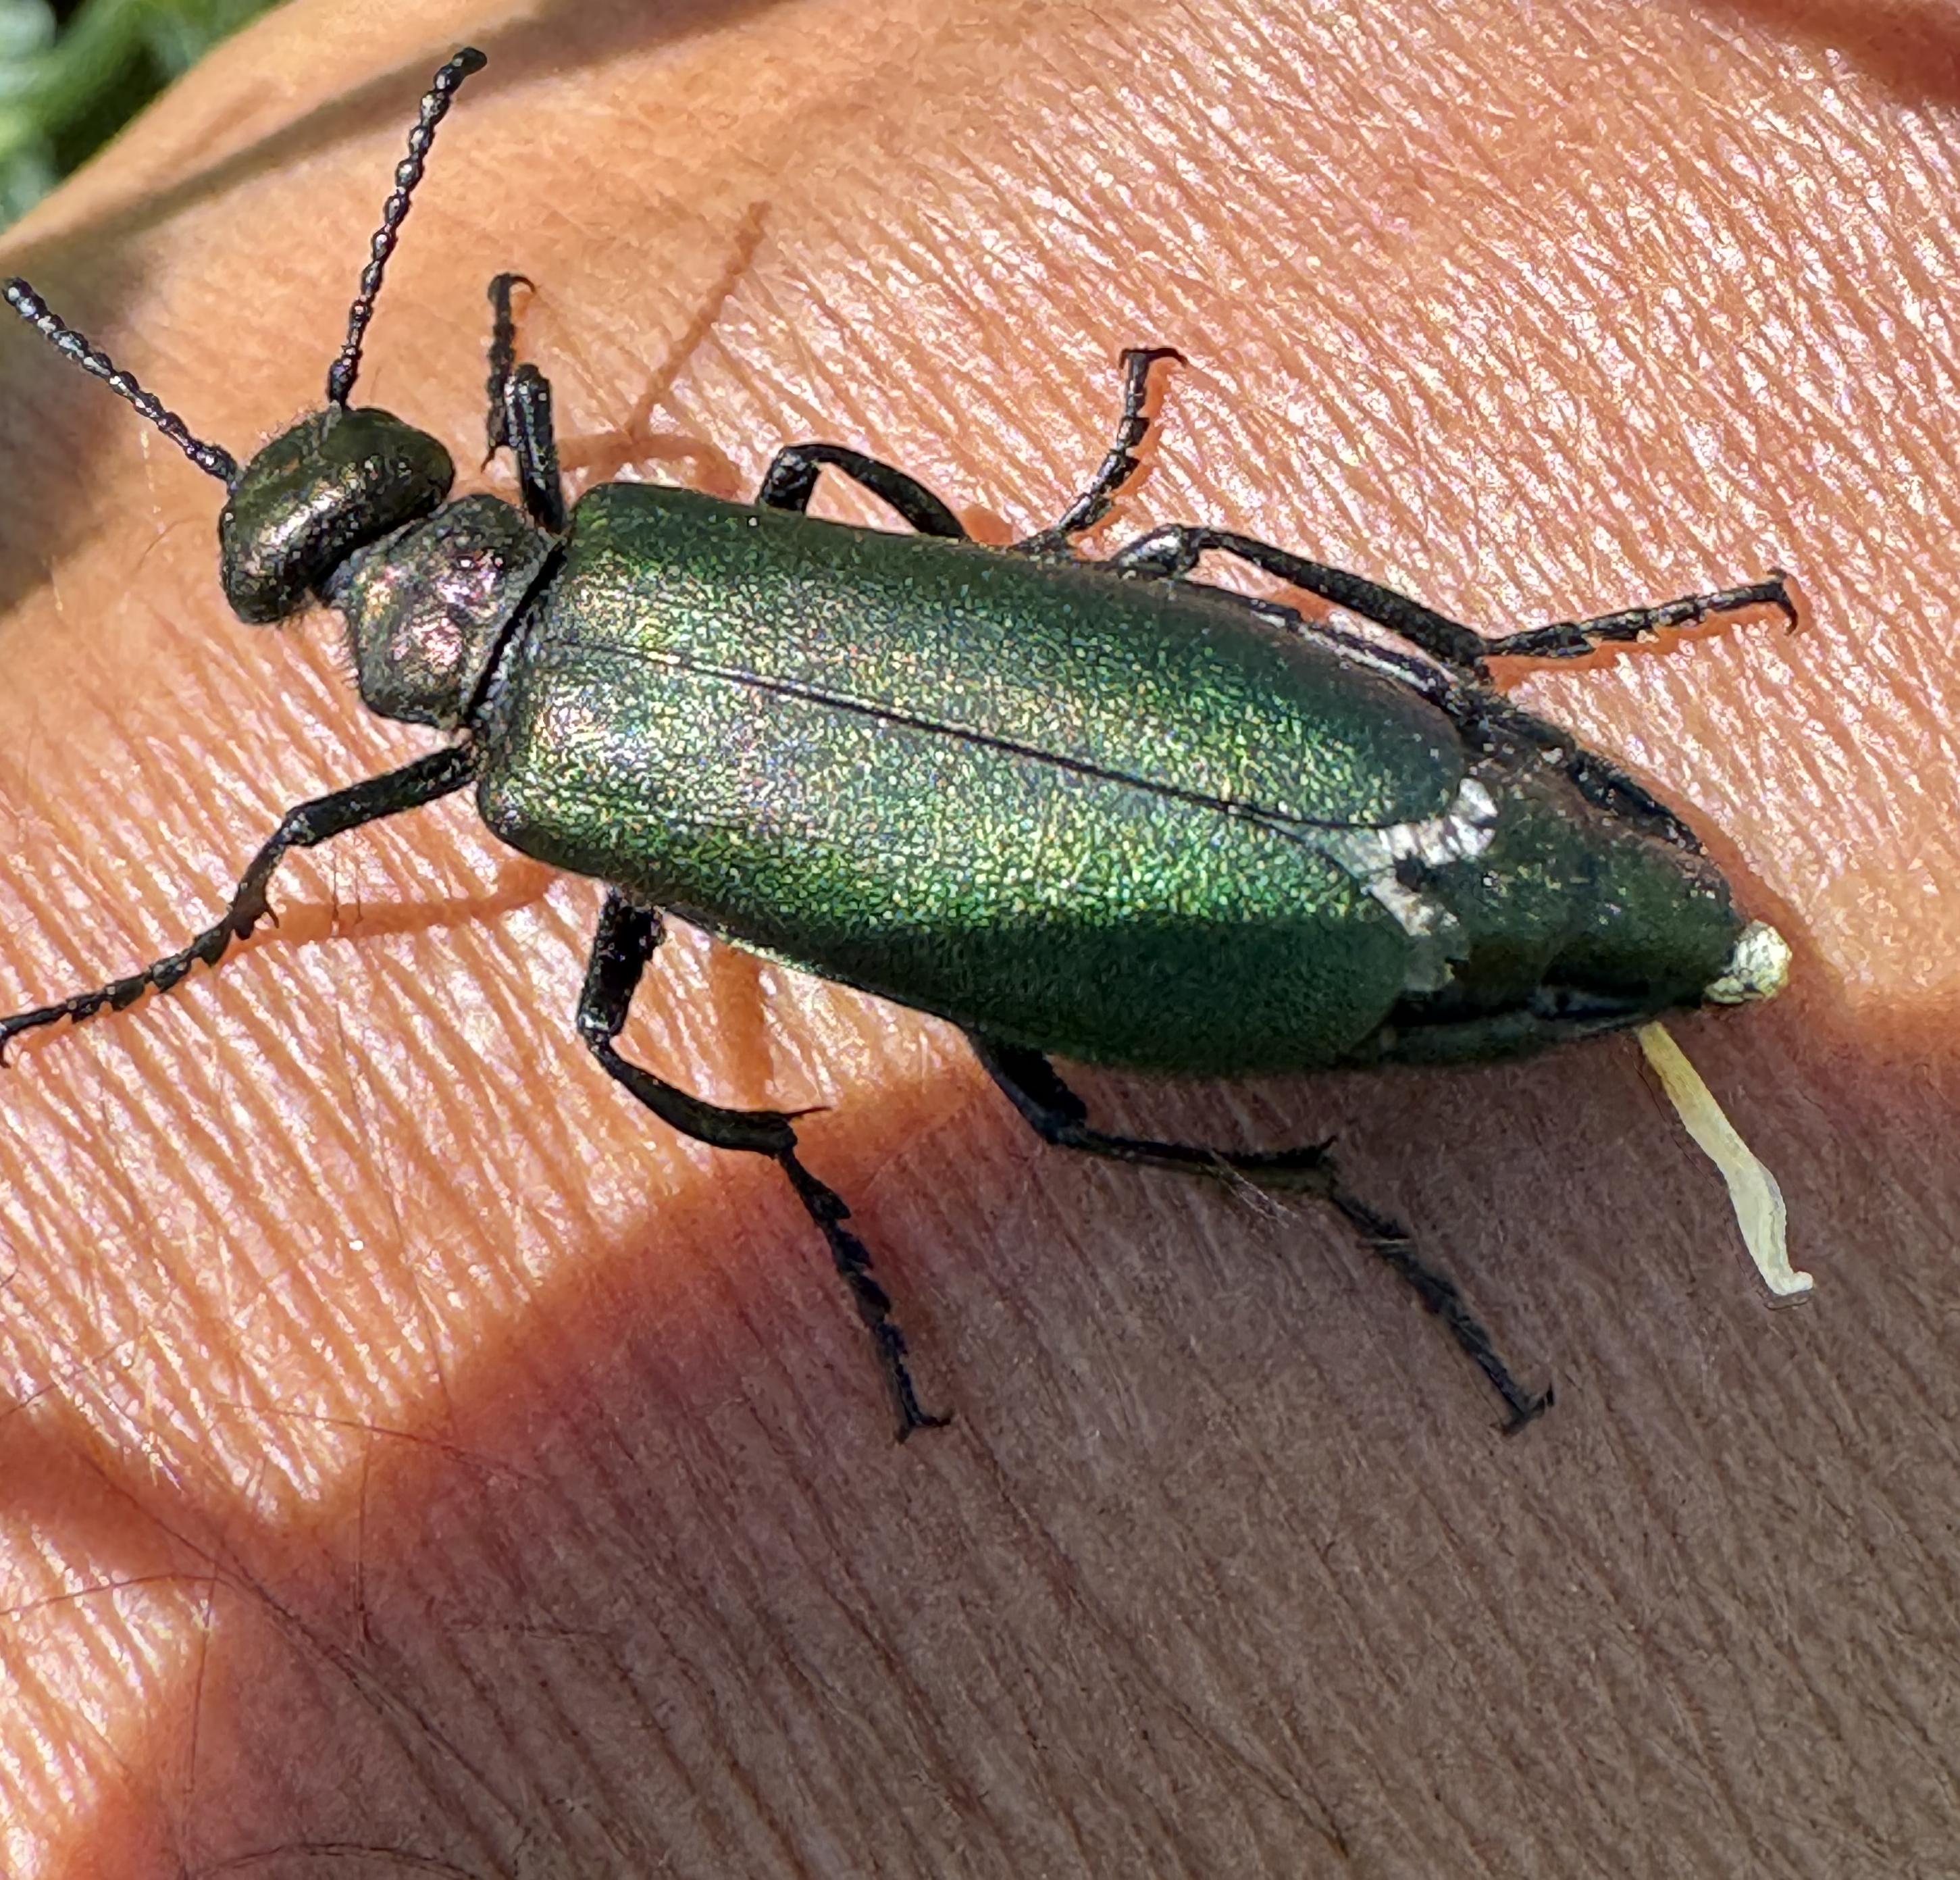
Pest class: occasional_pest